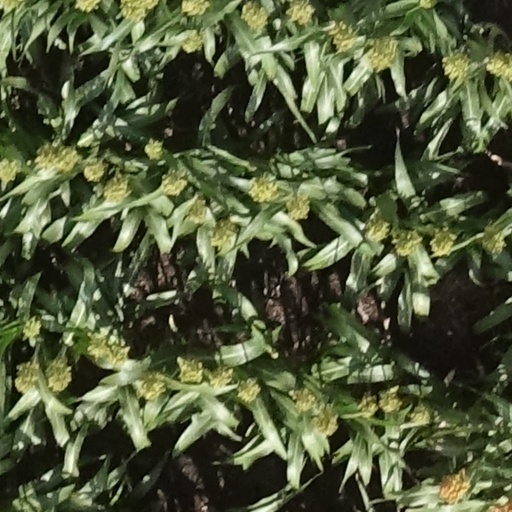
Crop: sorghum